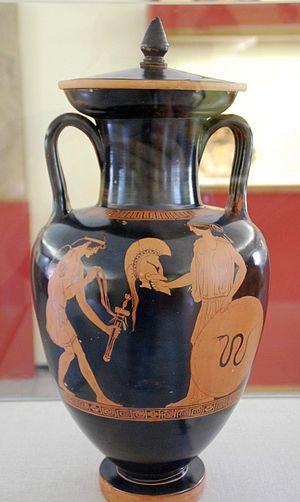
L'amphore de Hermonax à Wurtzbourg est une amphore à col fabriquée vers les années 450 av. J.-C. en céramique à figures rouges décorée par le peintre Hermonax.